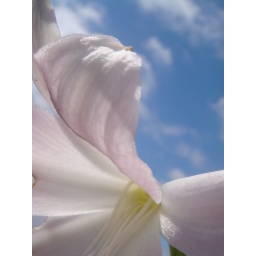
flower in the sky